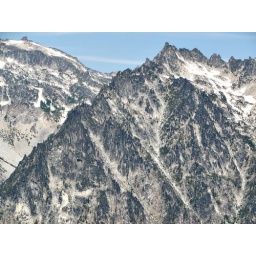
overview of the mountain with the UFO landing sliding door in it